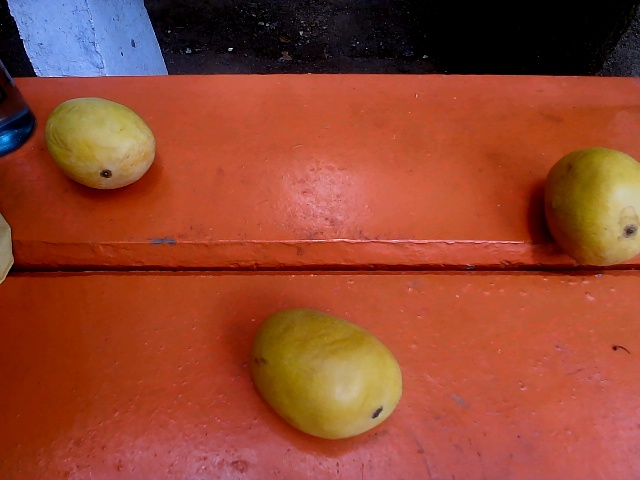
Label: Ripe_Mango